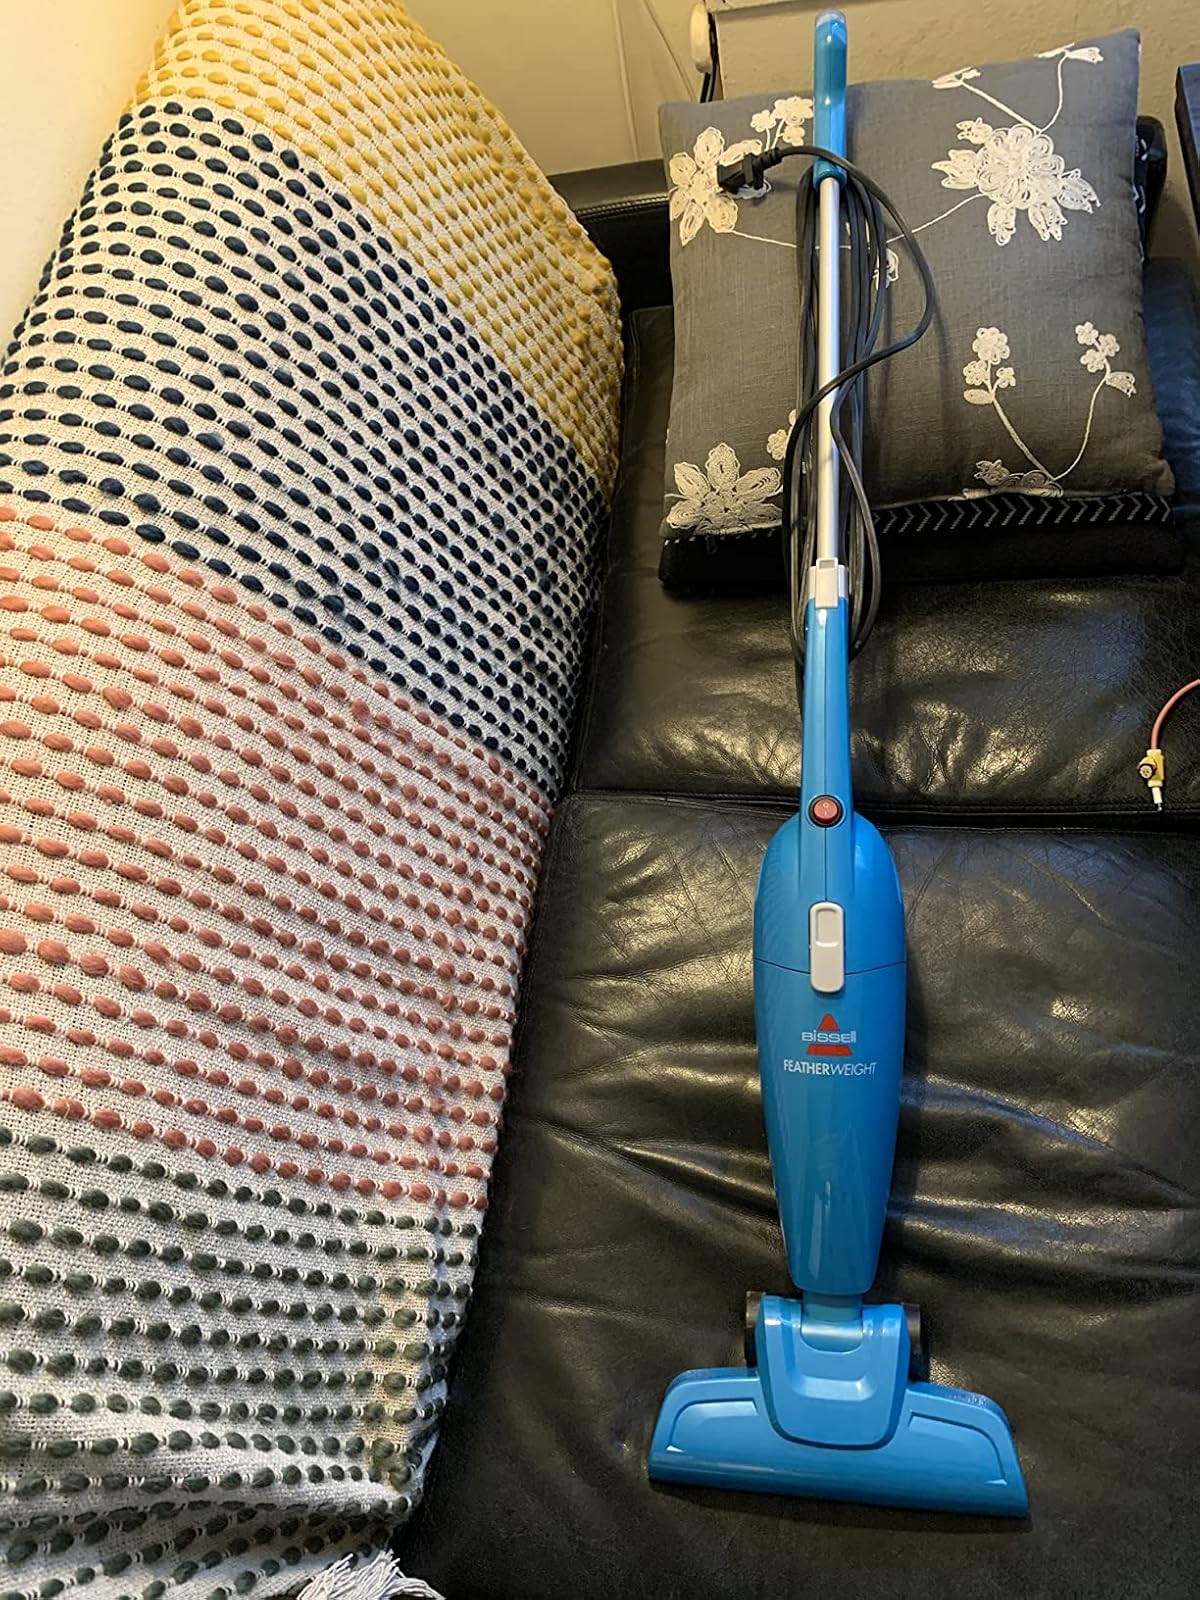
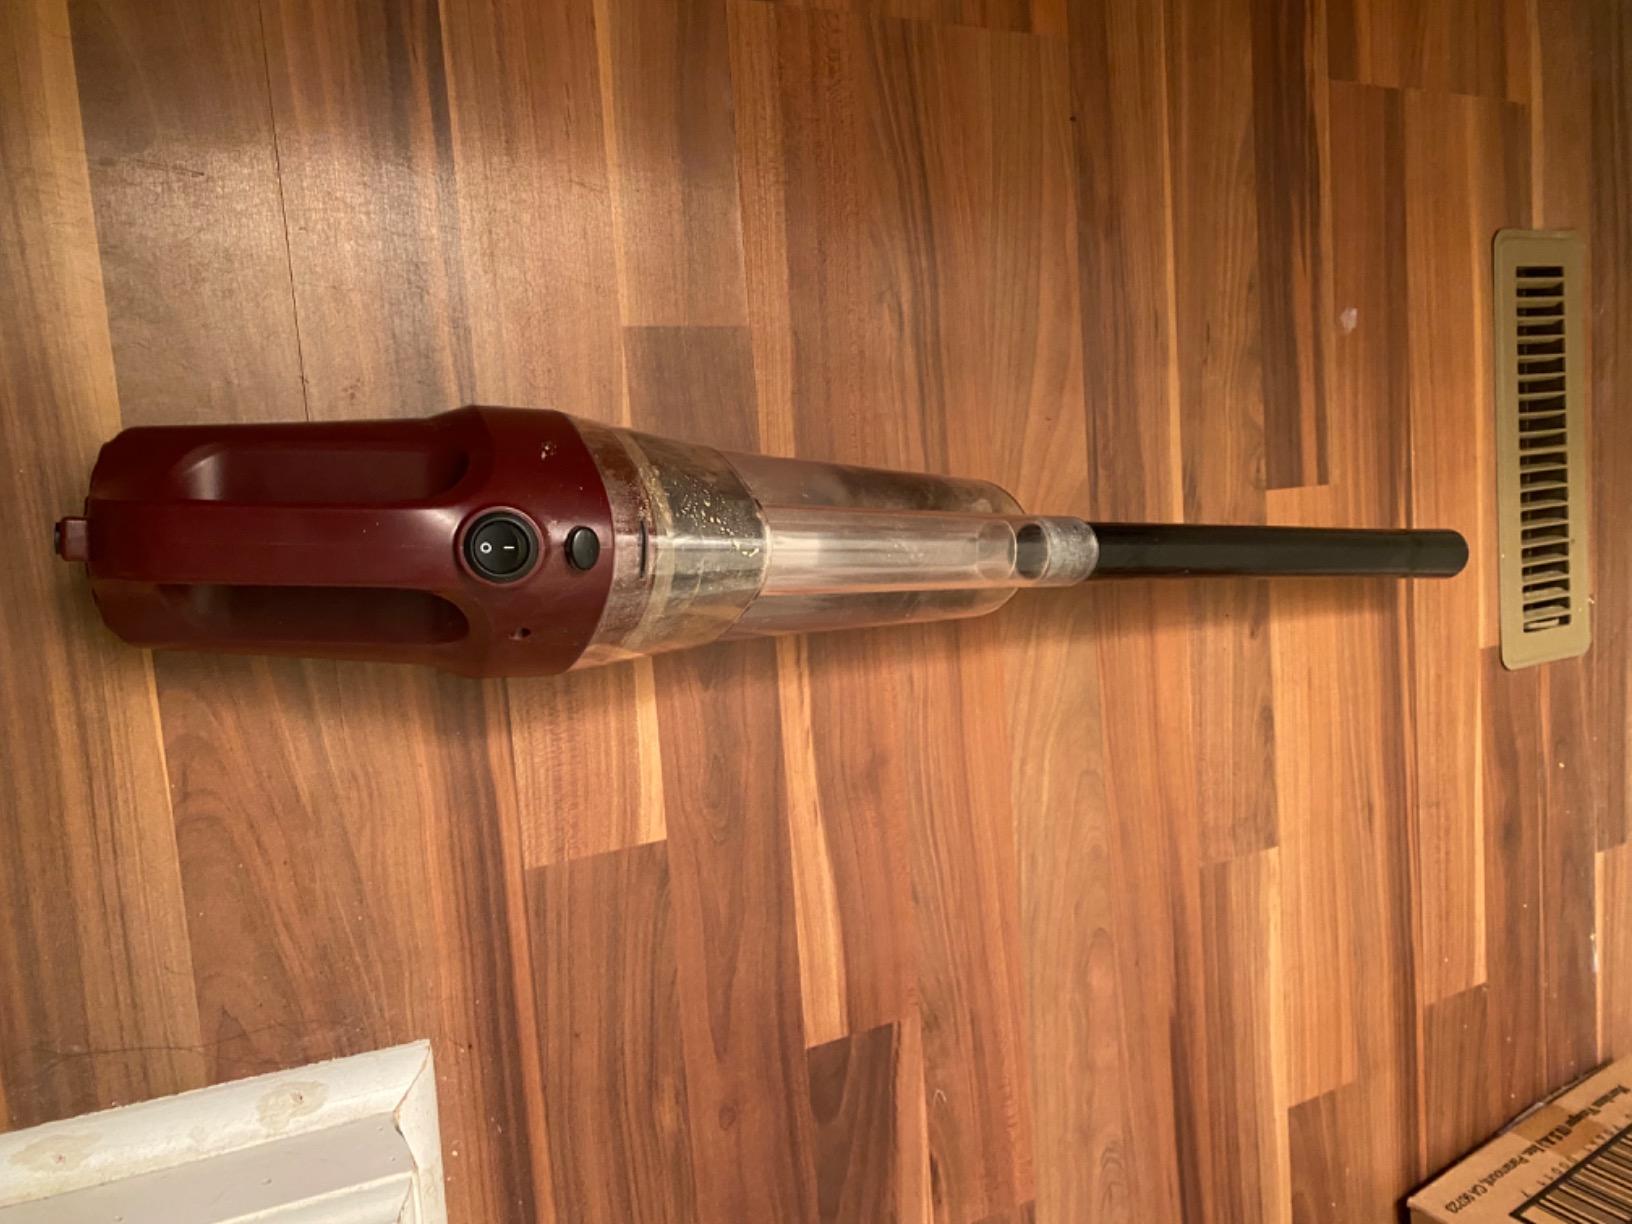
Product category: items_vacuum
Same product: no